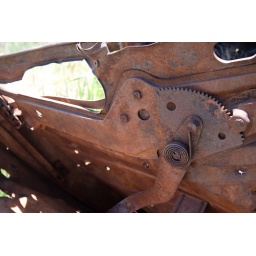
Close up of window opening mechanism on the old truck door--engineering days gone by